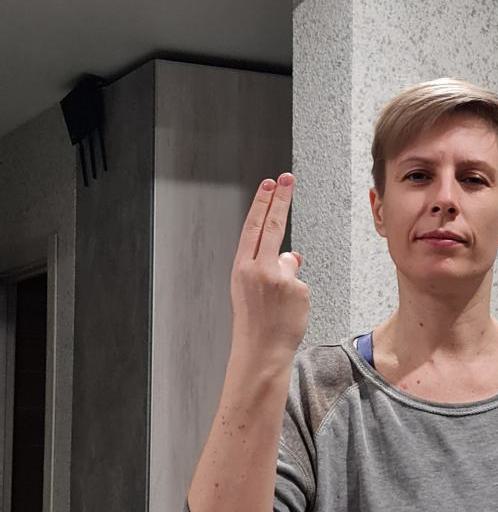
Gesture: two_up_inverted